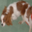
Label: dog